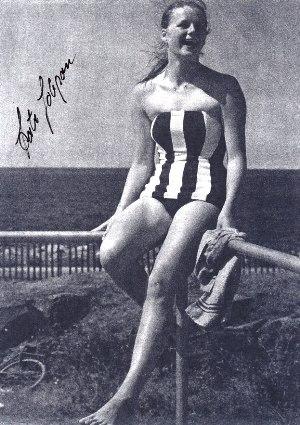
Kate Jobson, née le 8 juillet 1937 à Varberg, est une ancienne nageuse suédoise.